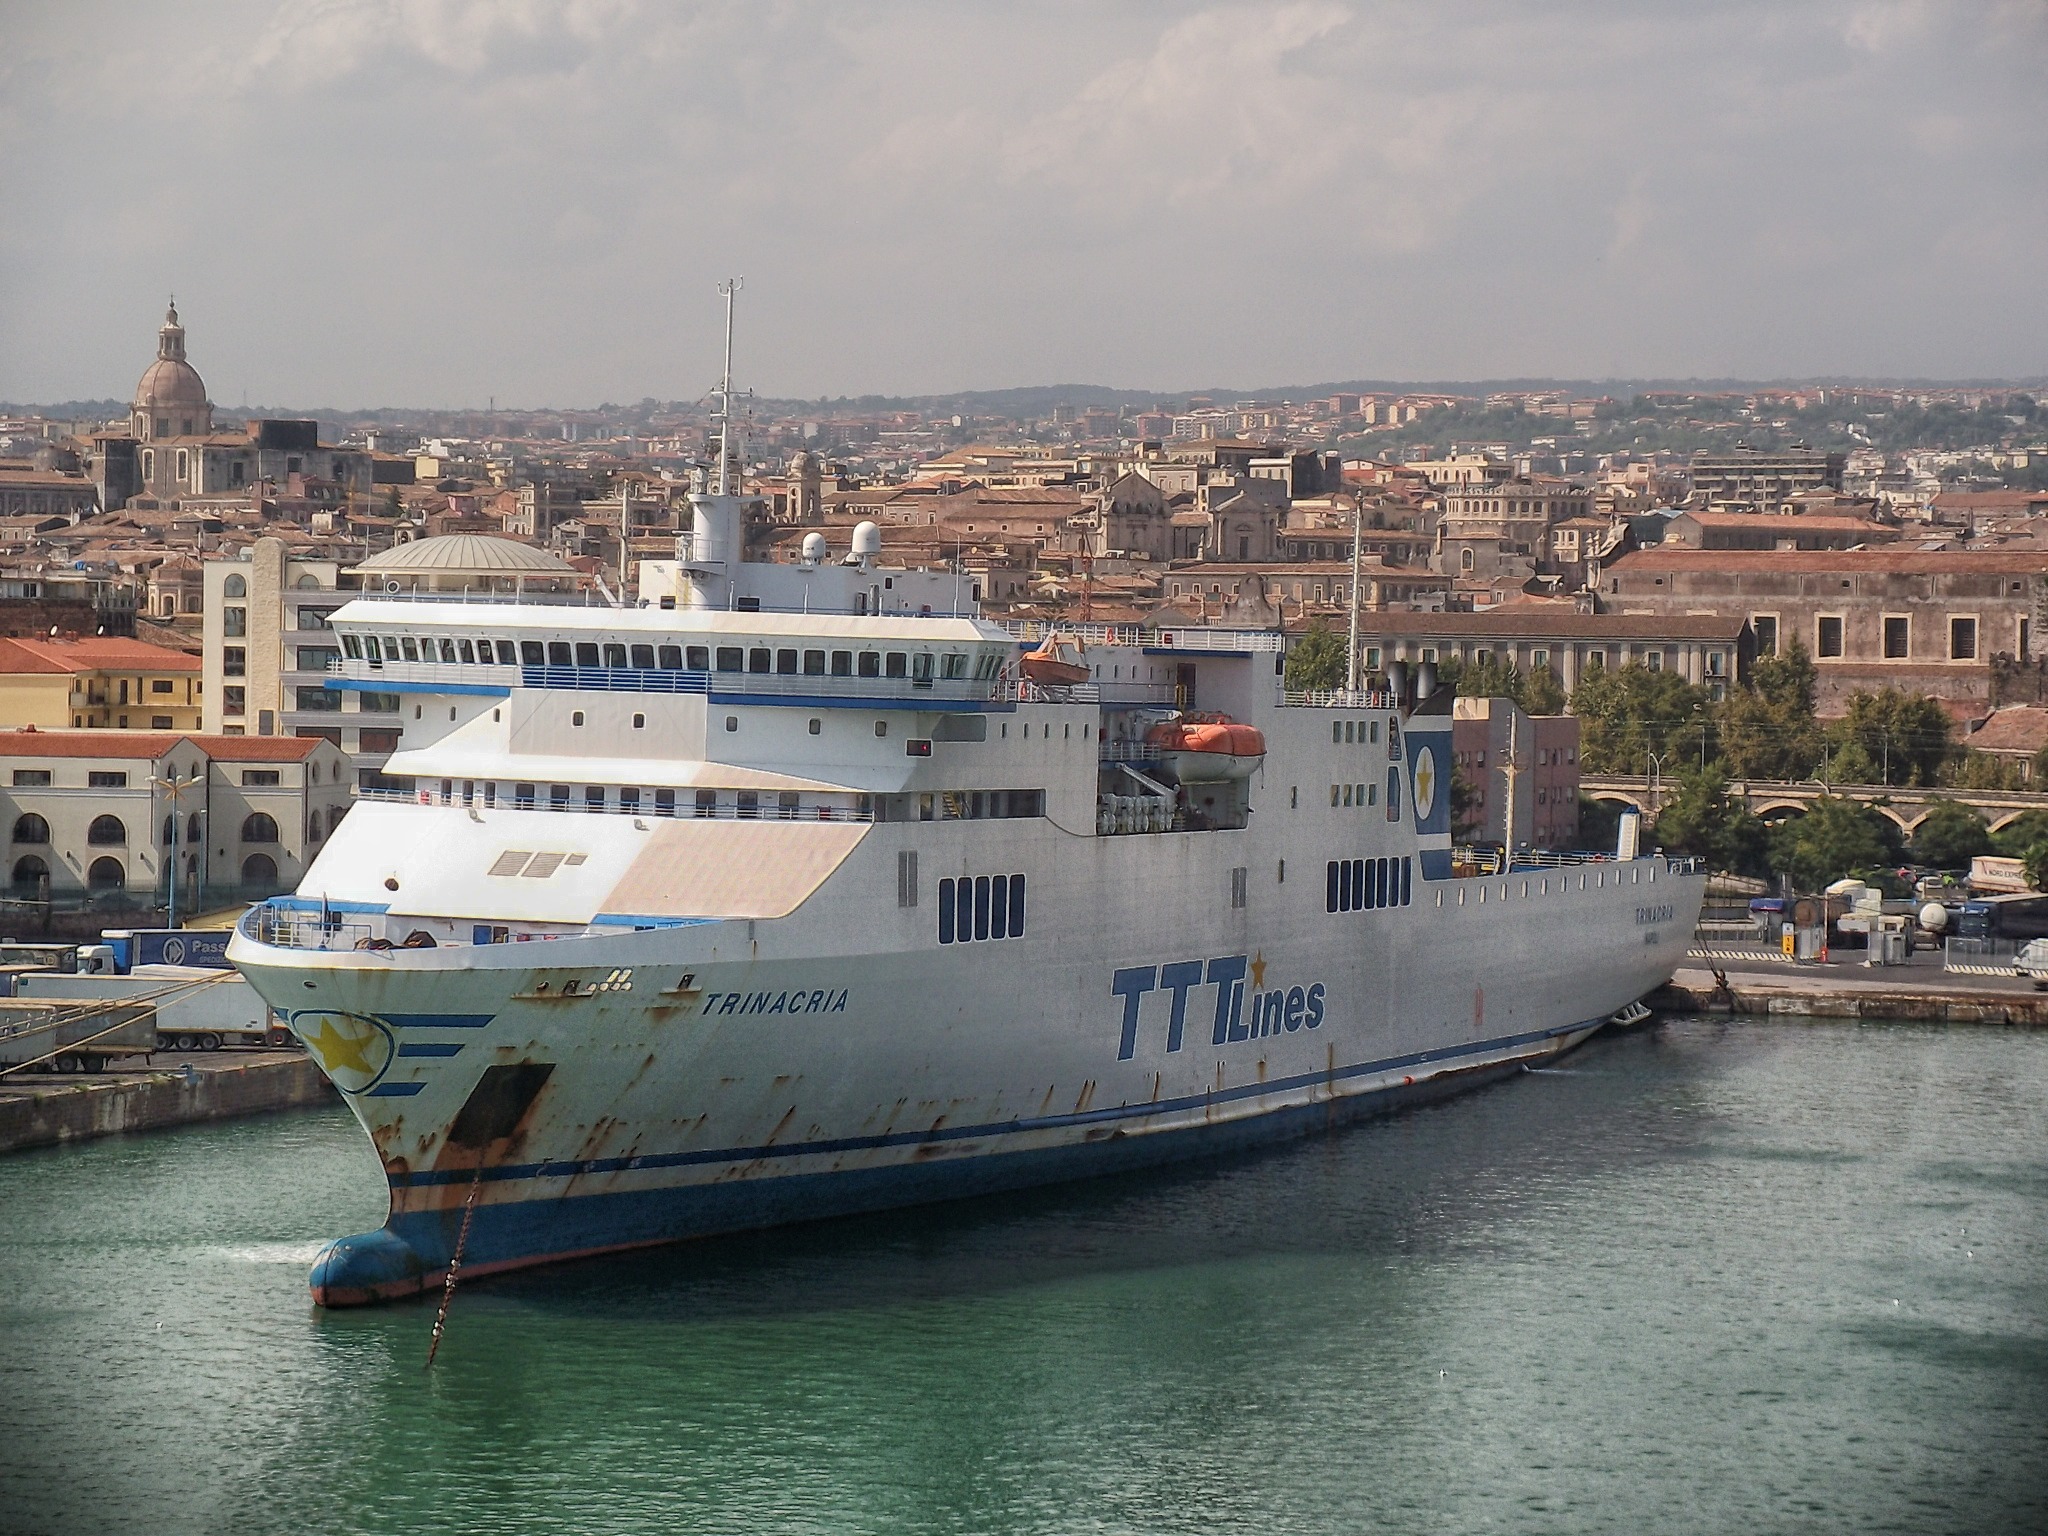
sea, coast, water, architecture, sky, boat, skyline, city, urban, river, ship, shoreline, transport, vehicle, bay, italy, harbor, cargo ship, waterway, cruise, ferry, outside, clouds, buildings, reflections, channel, tugboat, watercraft, cruise ship, passenger, sicily, catania, motor ship, passenger ship, freight transport, ocean liner